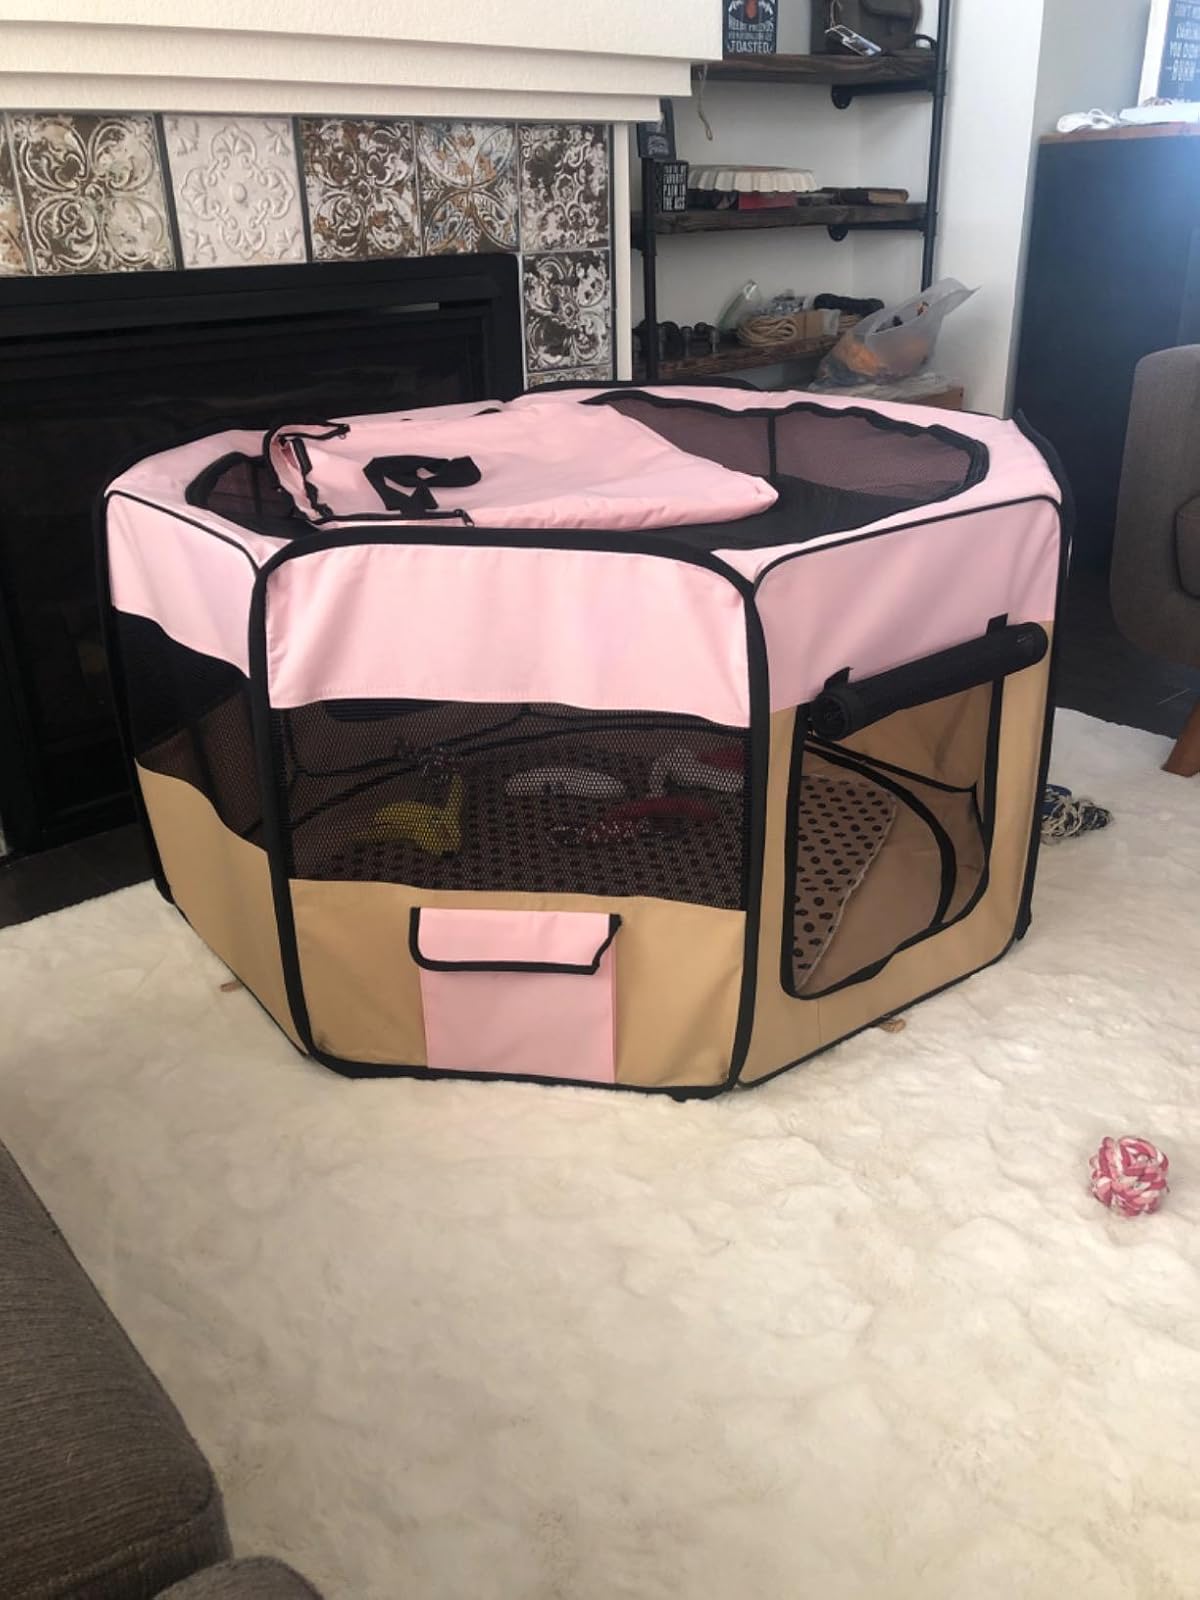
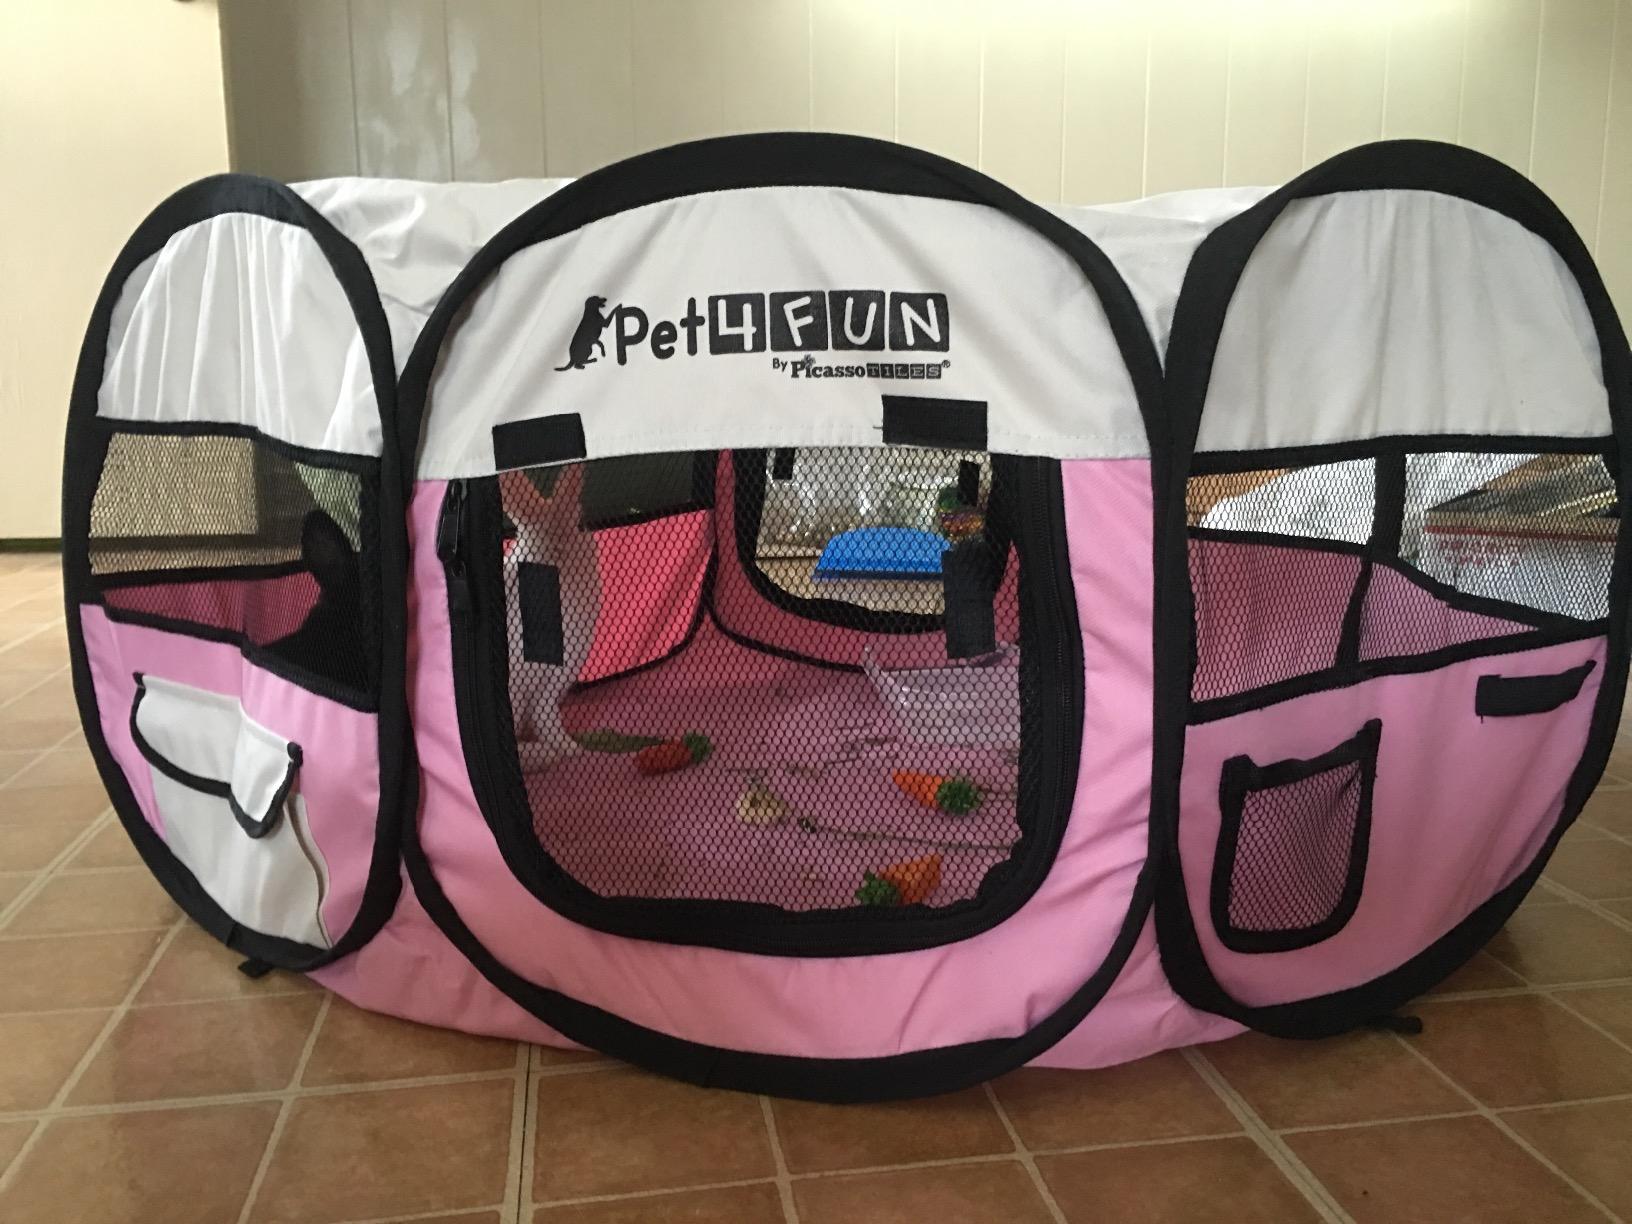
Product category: items_kennel
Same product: no